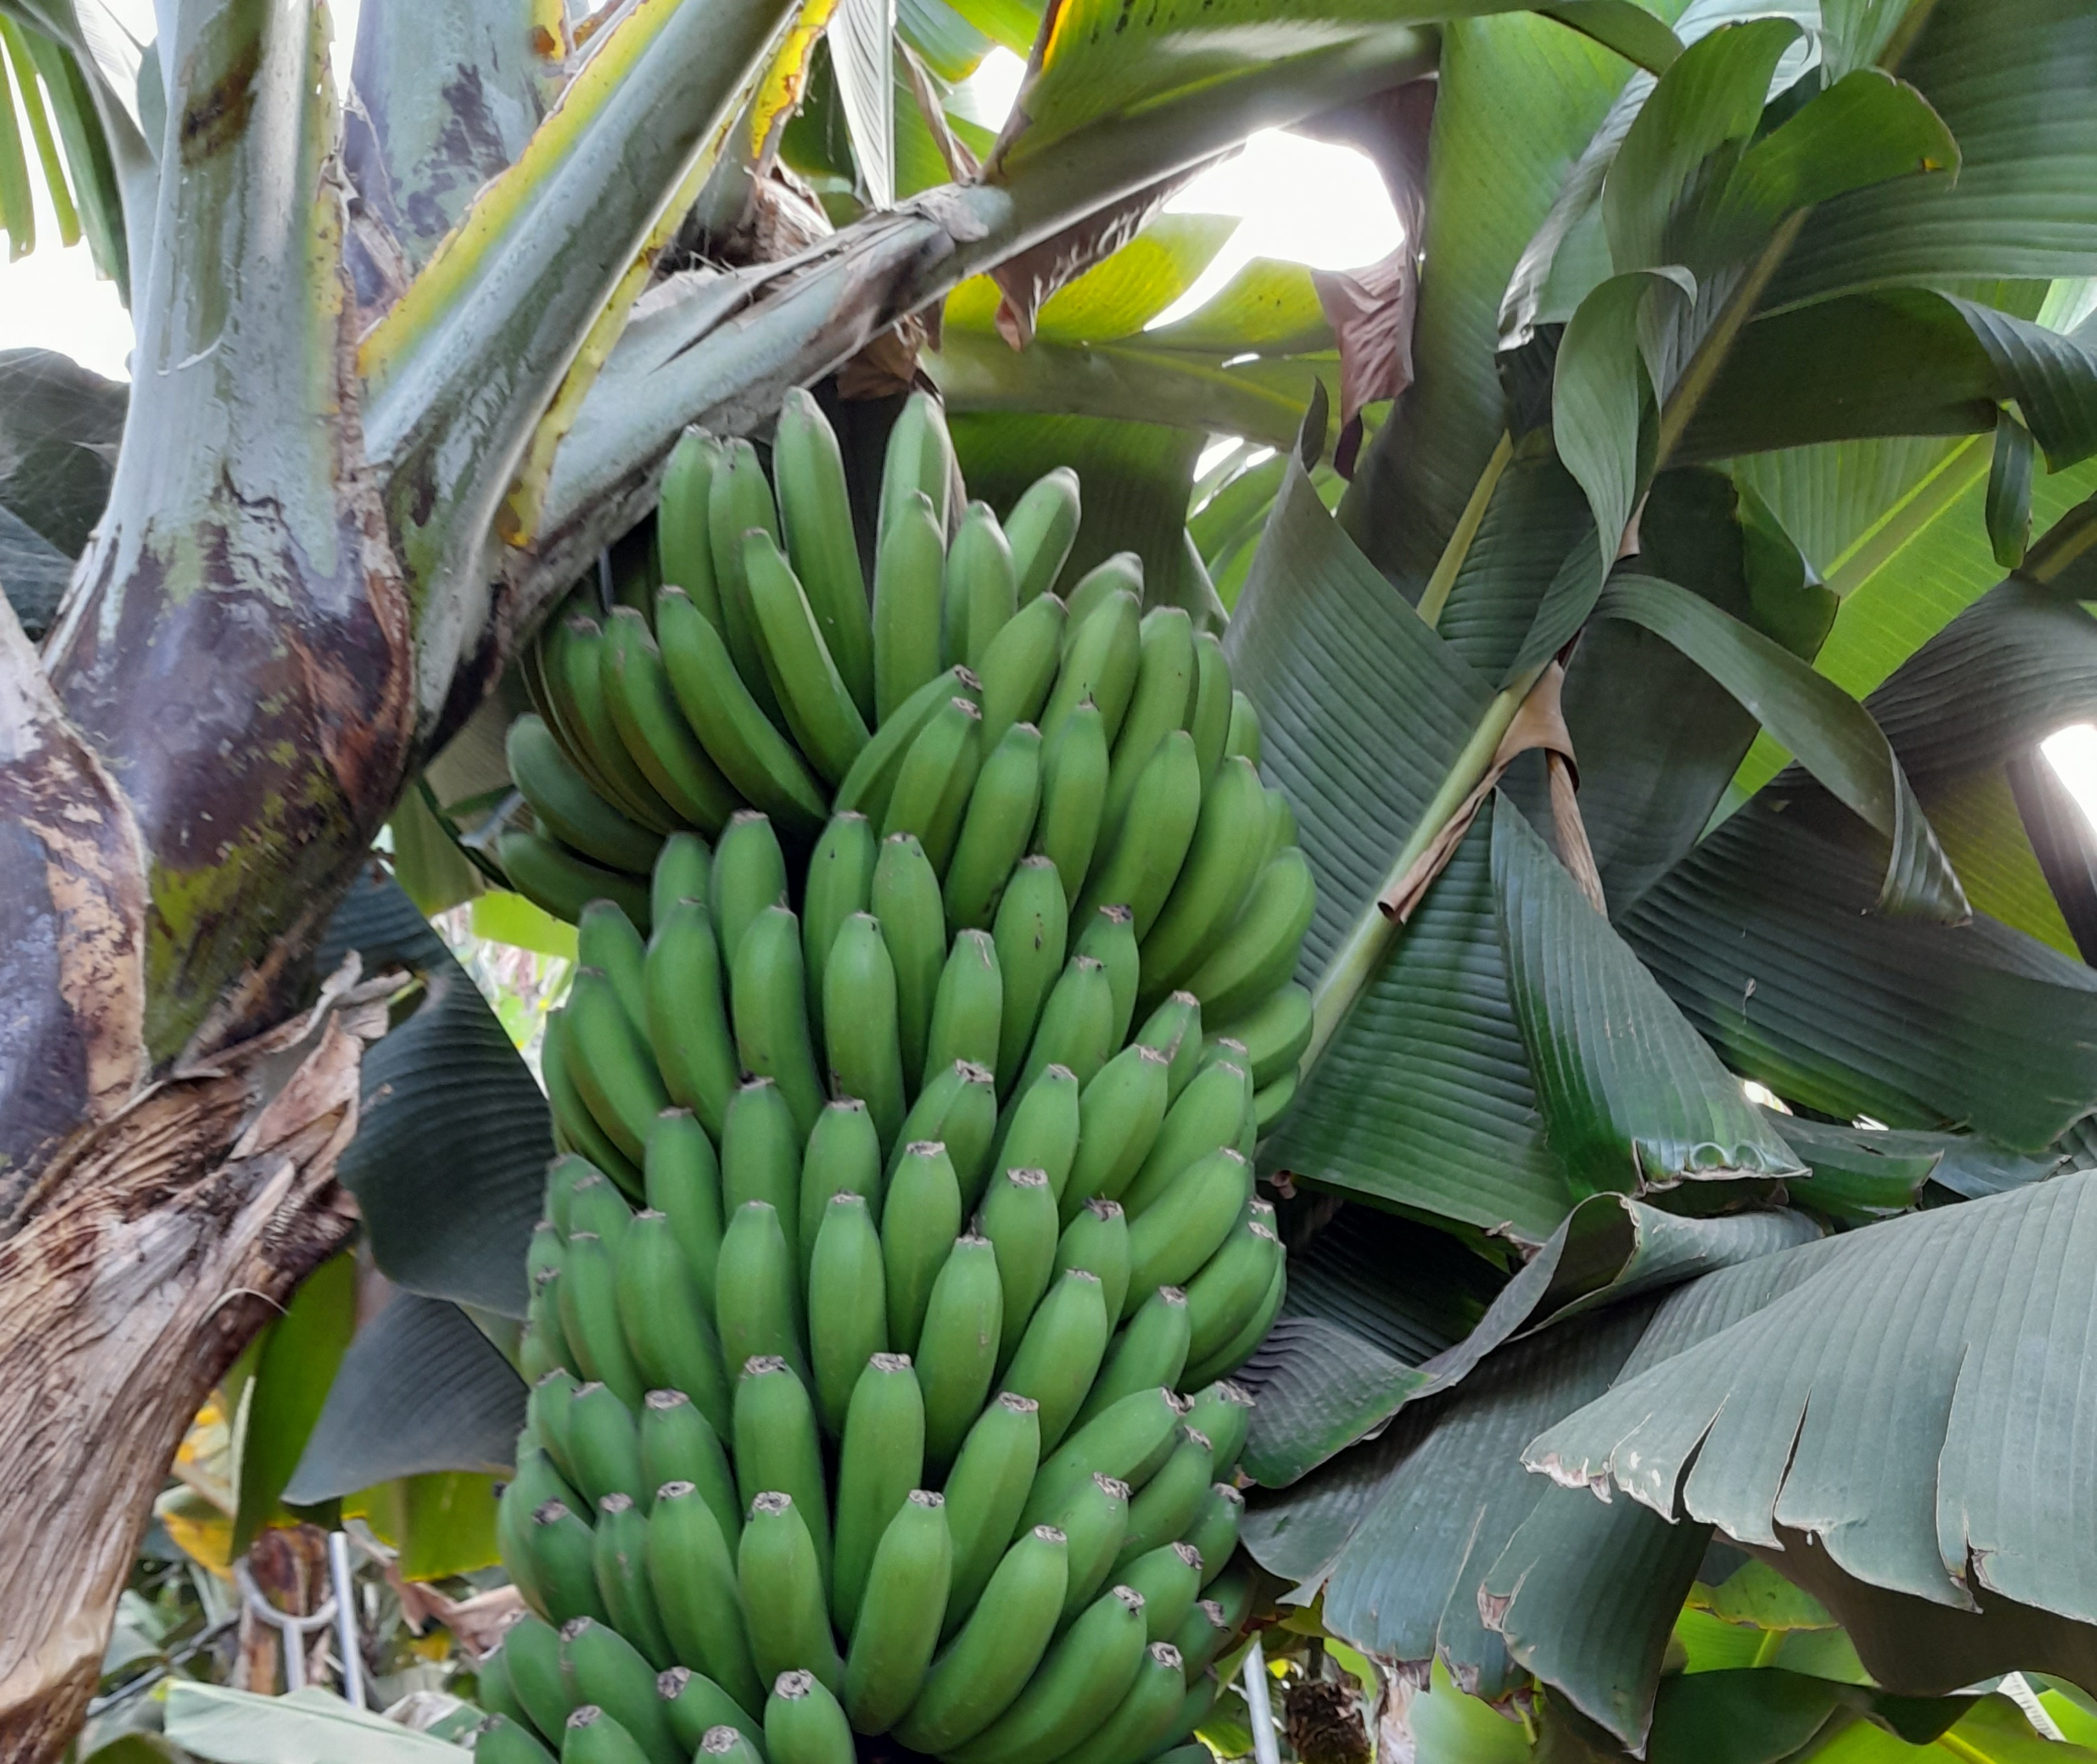
Label: Cut